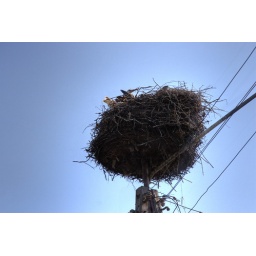
Stork nest on a telephone pole in Poland.